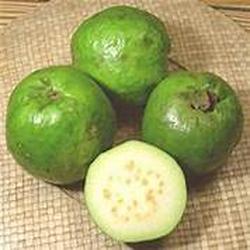
Label: Guava